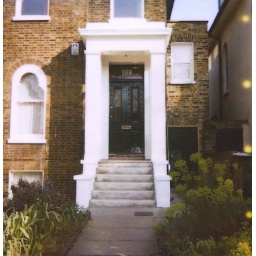
I really love doors in London, and houses too. This is a photo I took with a Polaroid camera.